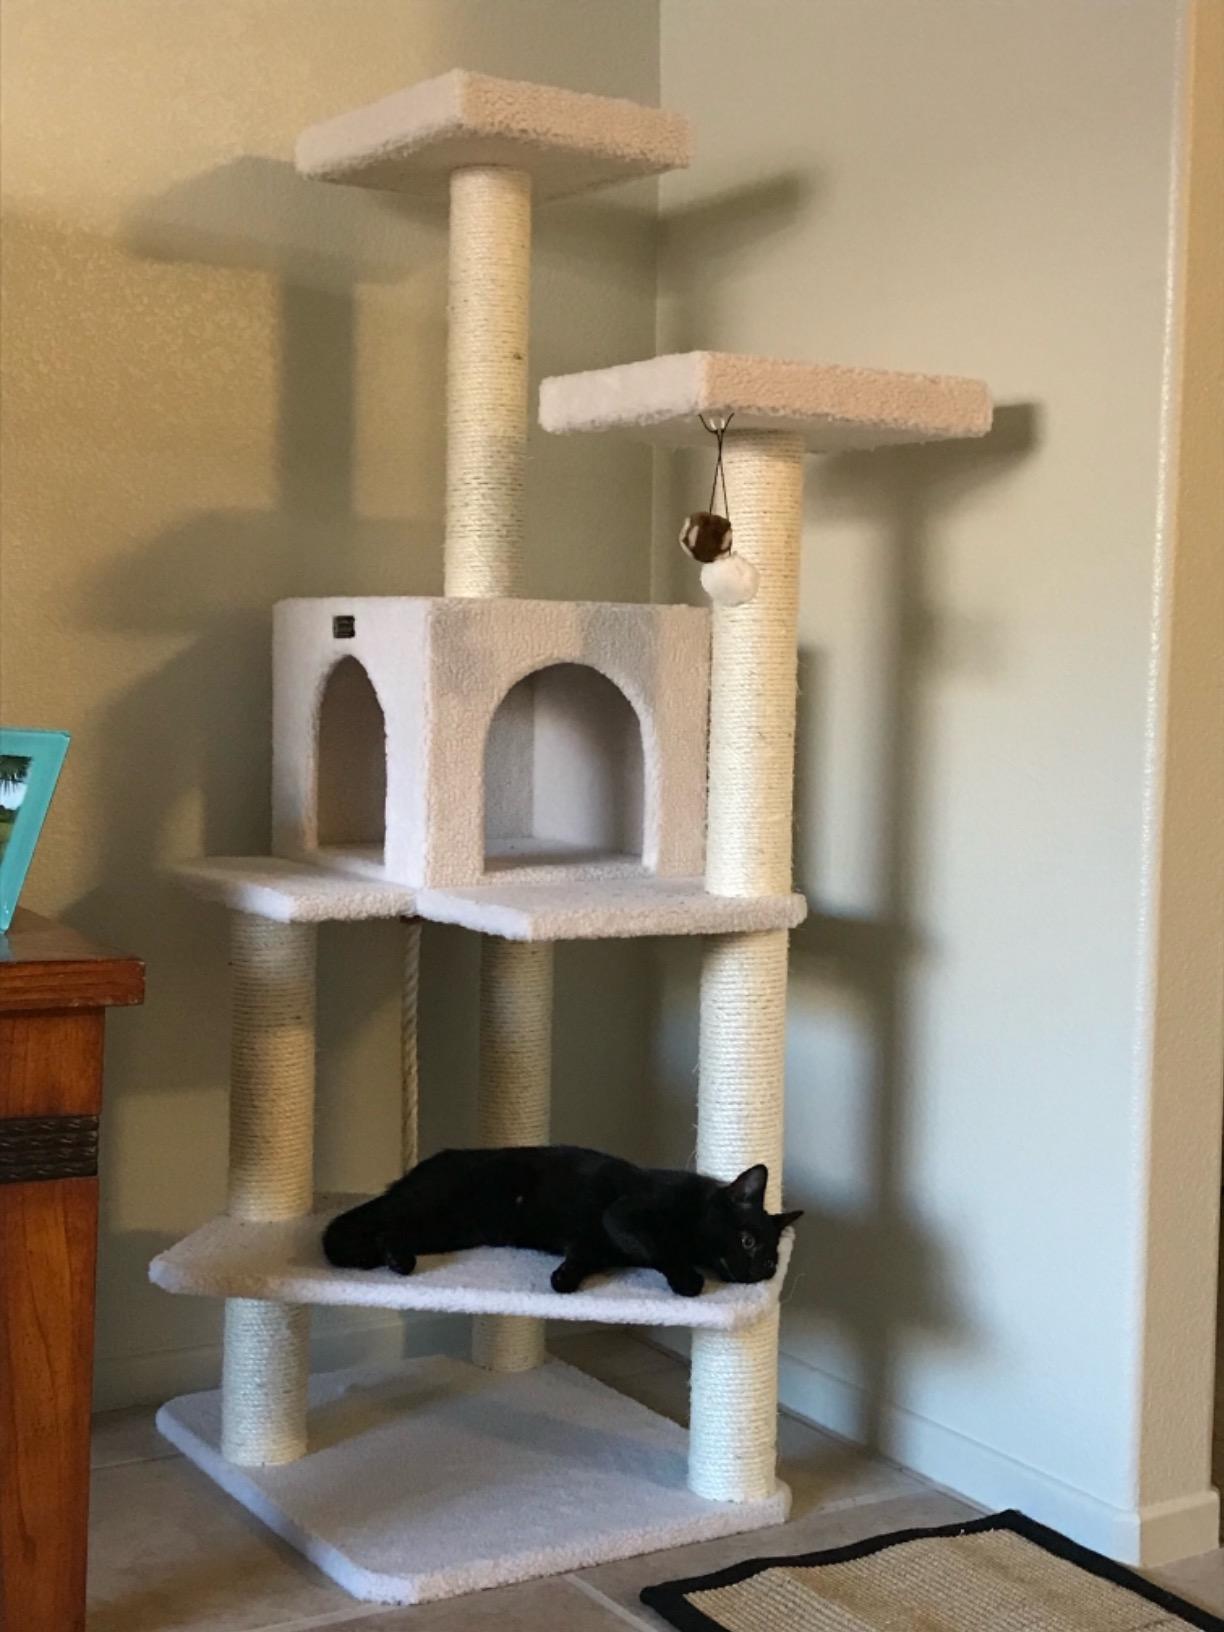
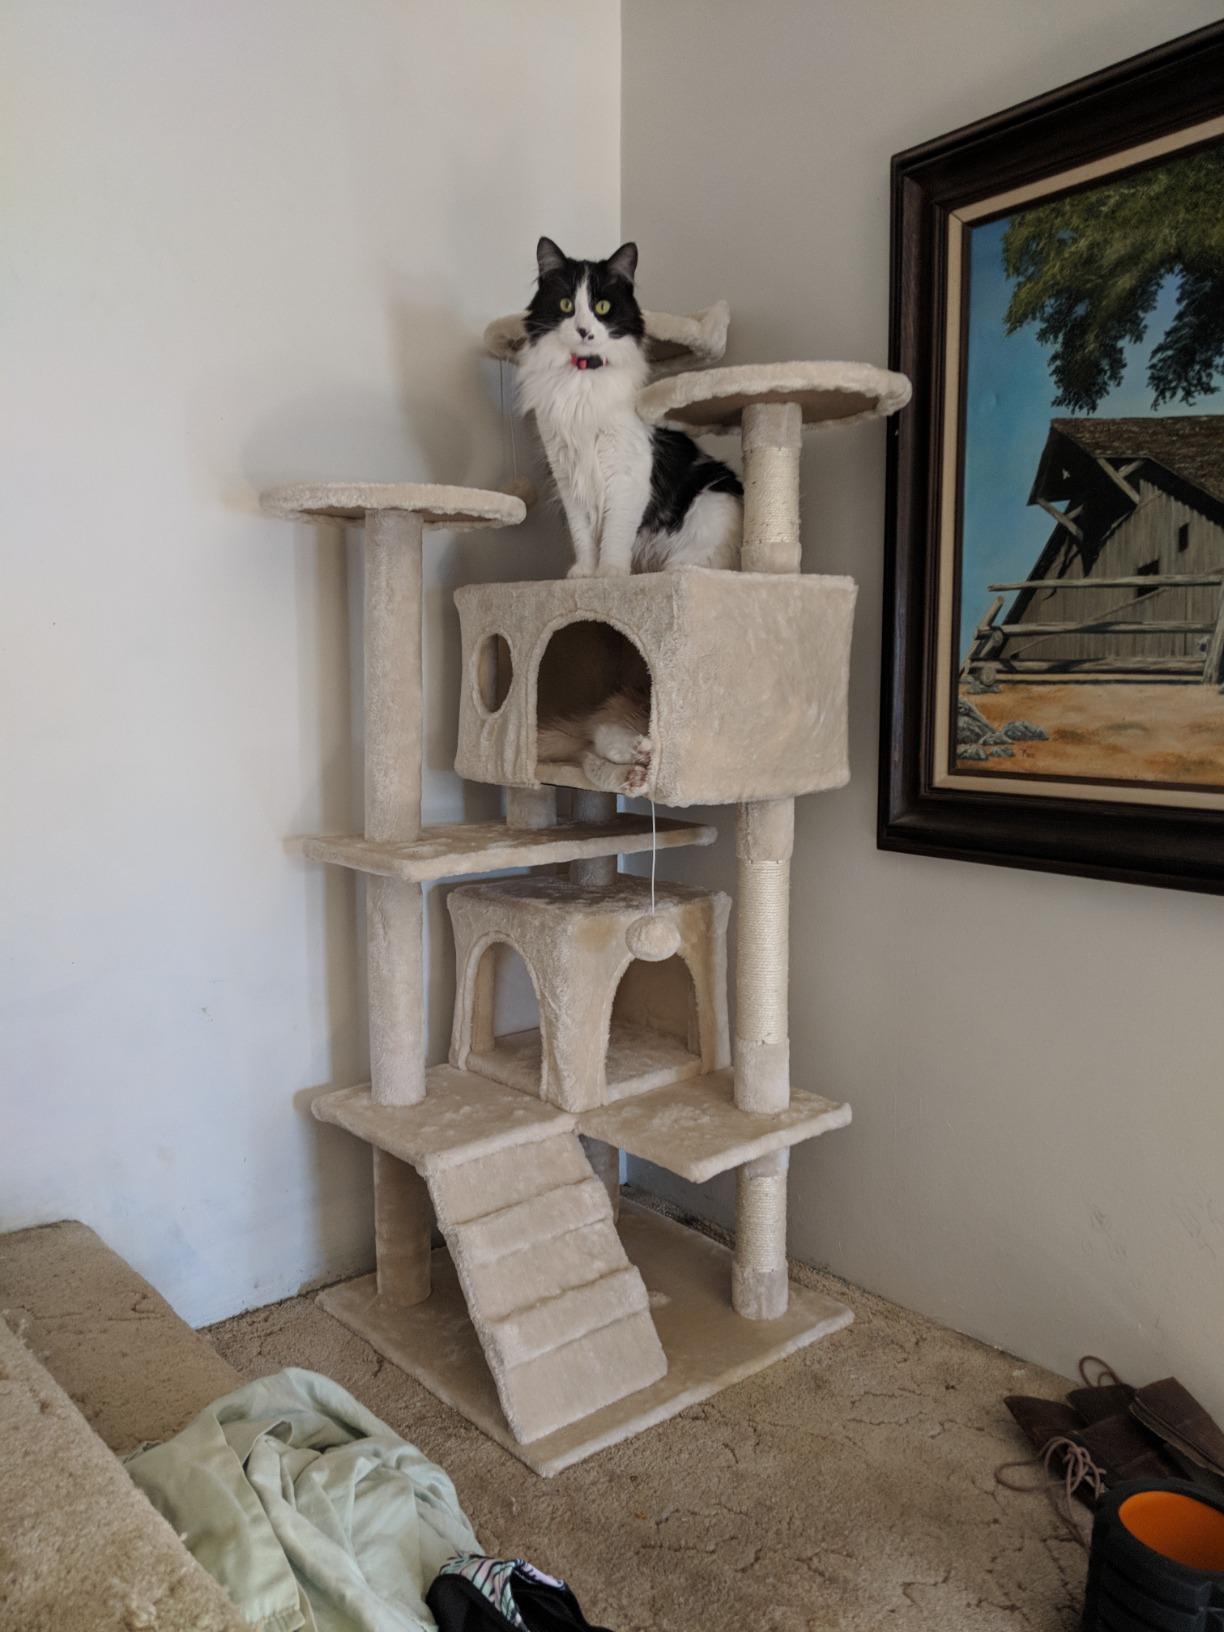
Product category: items_cat tree
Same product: no